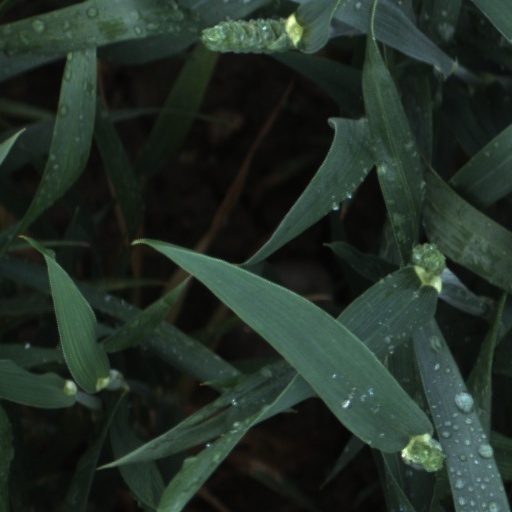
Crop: wheat